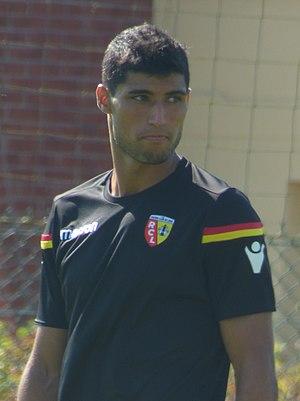
Seif Teka, mis à l'essai par le Racing Club de Lens, lors d'un entraînement public, le 2 août 2018, au Centre technique et sportif de La Gaillette à Avion.